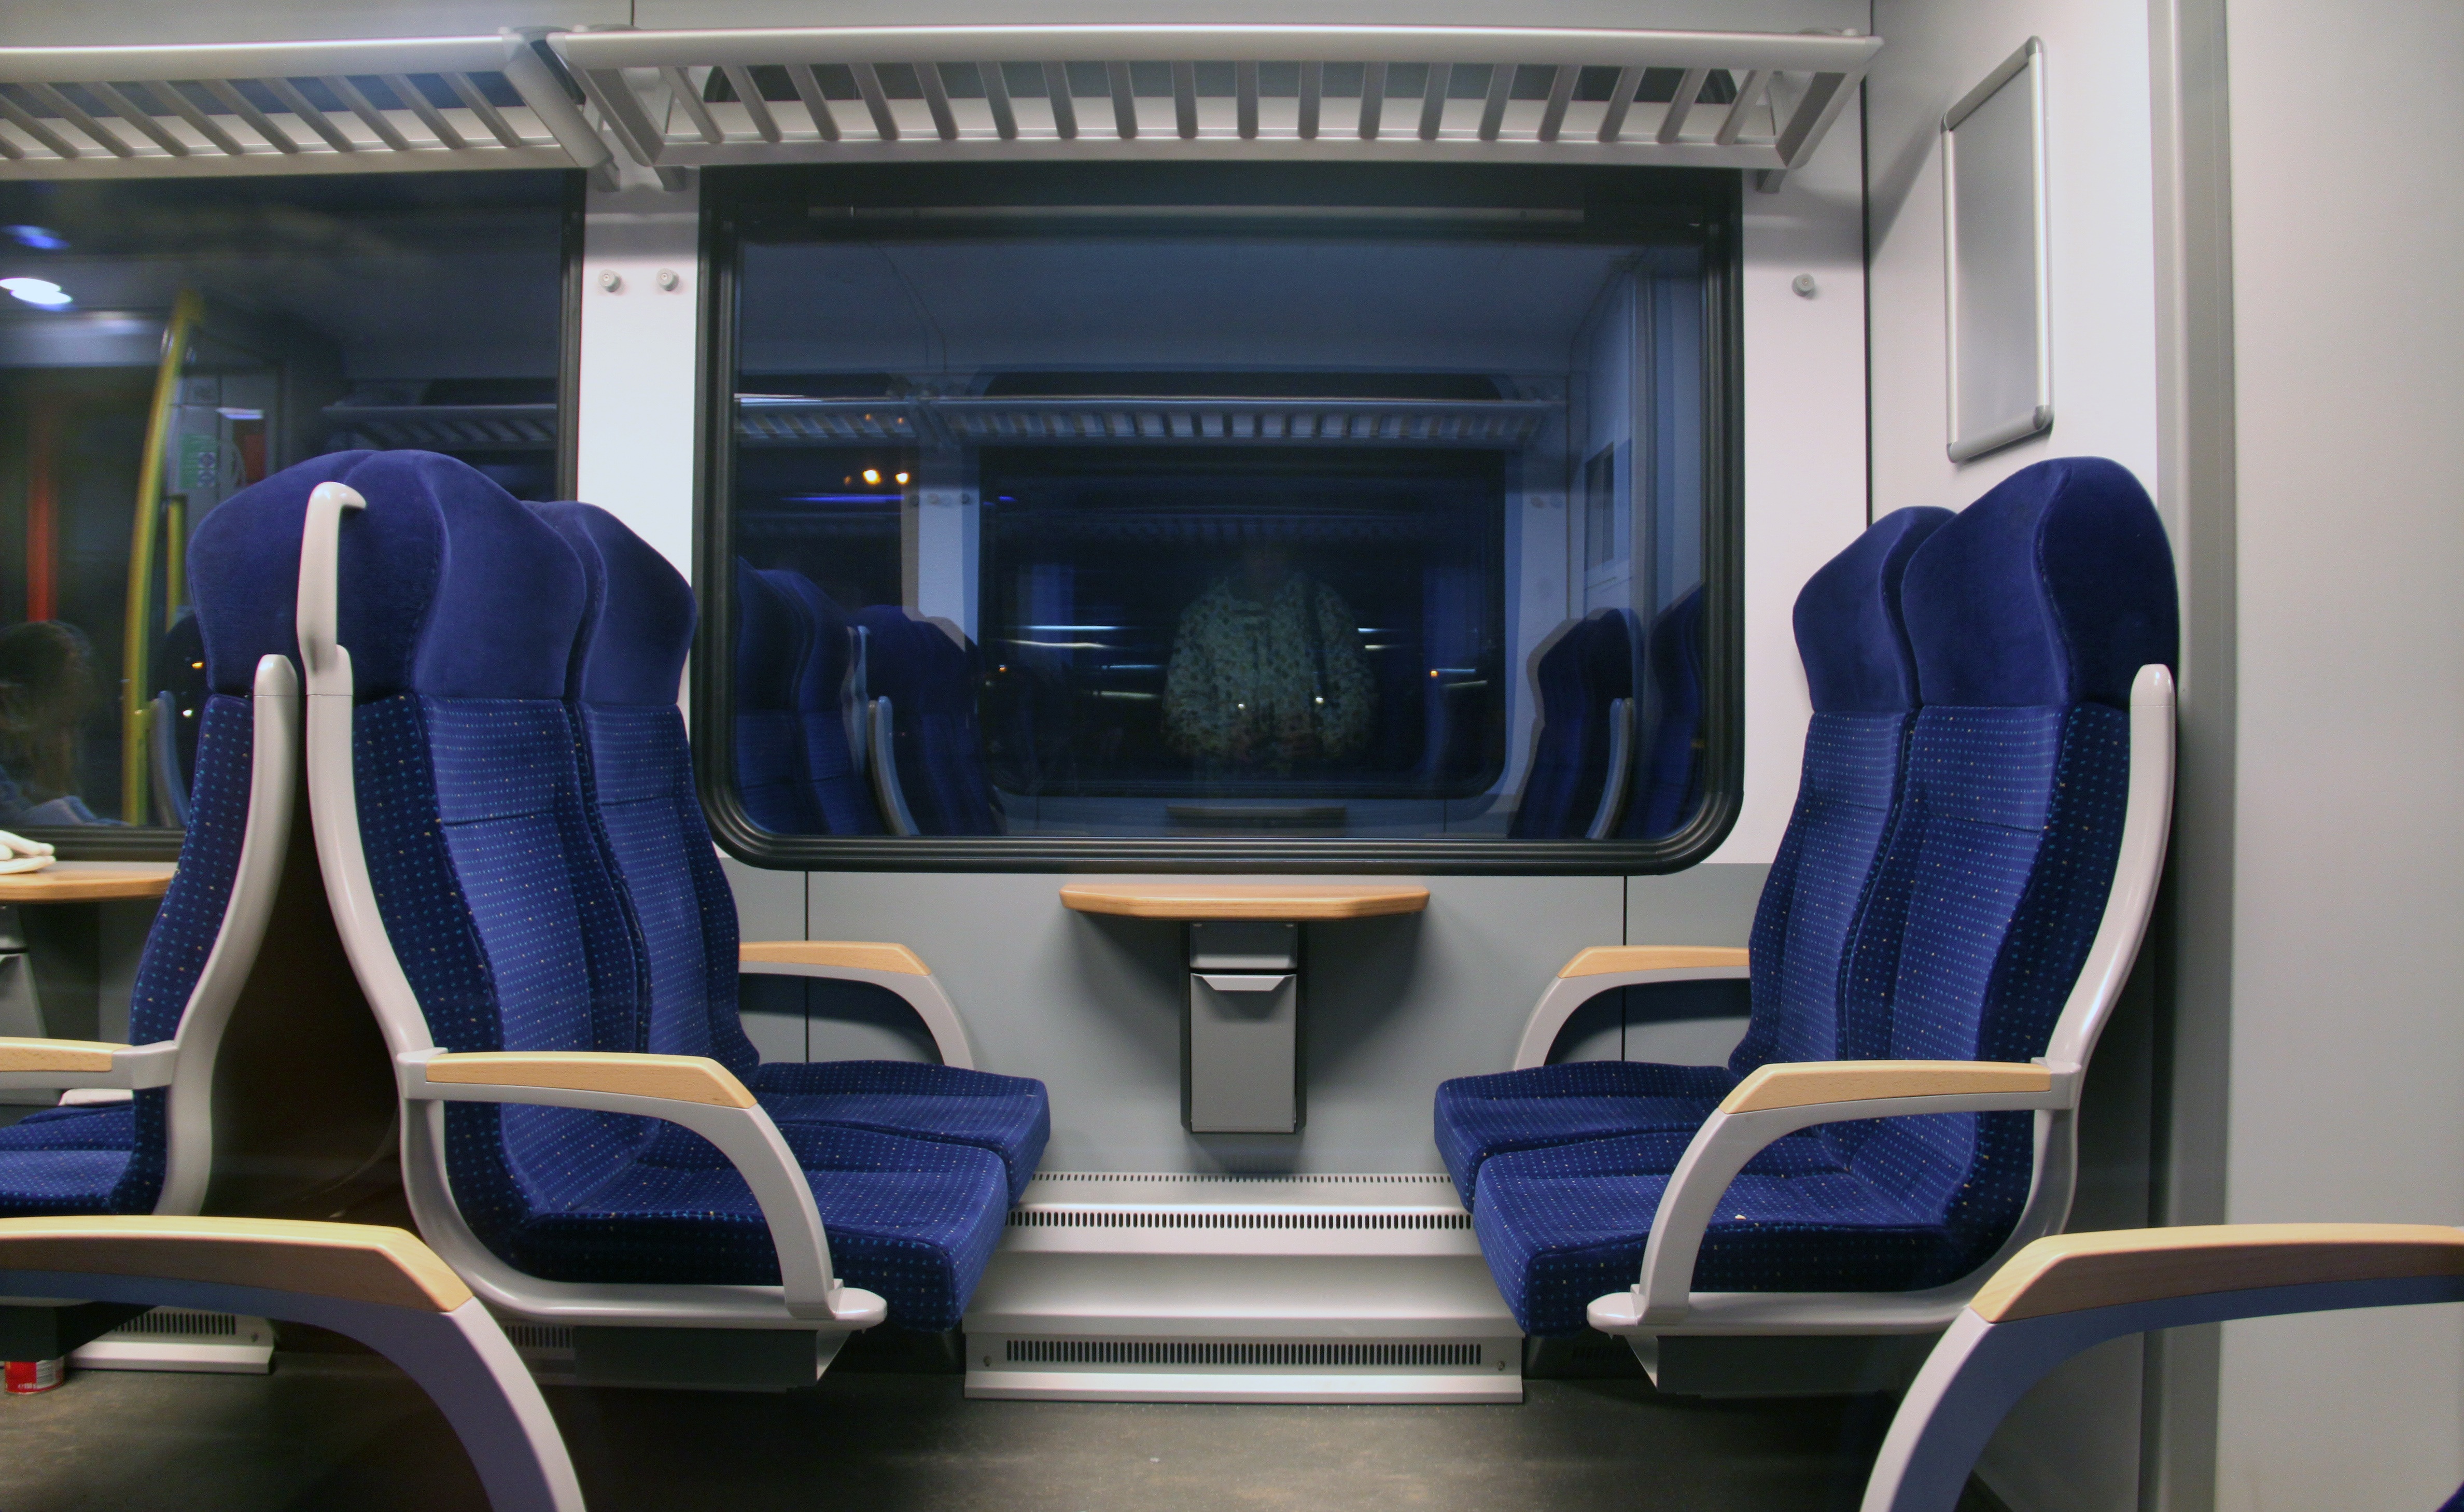
railway, seating, interior, train, transport, vehicle, room, public transport, interior design, netherlands, class, passenger, minibus, second, arriva spurt